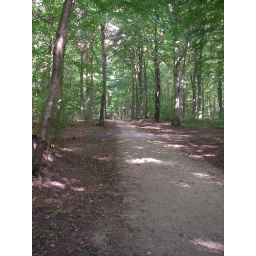
A path in the forest - I love the way the sun shines through the tree crowns.